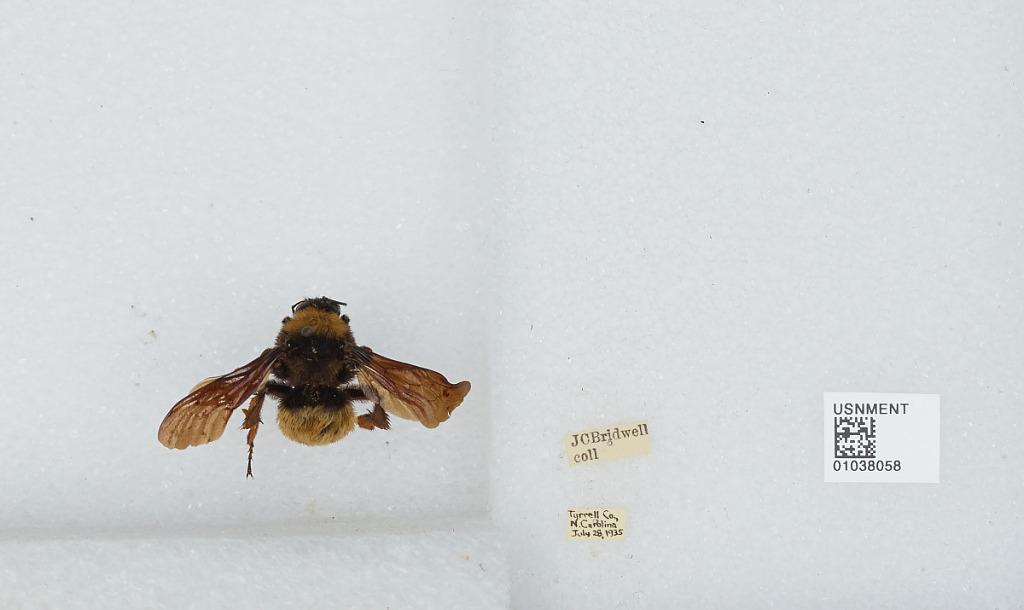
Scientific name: Bombus (Fervidobombus) pensylvanicus pensylvanicus (De Geer)
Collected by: J. Bridwell
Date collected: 1935-7-28
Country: United States
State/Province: North Carolina
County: Tyrrell
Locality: [Not stated]
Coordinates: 35.81, -76.224